Librairie Avant-Garde (Mount Wutai Branch)

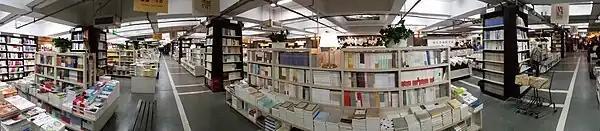
panoramic view inside Librairie Avant-Garde

Librairie Avant-Garde is one of the world's most beautiful independent bookstores, listed by BBC in 2014. Also rated as the most beautiful bookstore in China by CNN in 2015, and in August, was listed in the coolest bookstores in the world. The Librairie Avant-Garde is among the list "10 of the best industrial-chic spaces worldwide" listed by The Guardian in 2016.